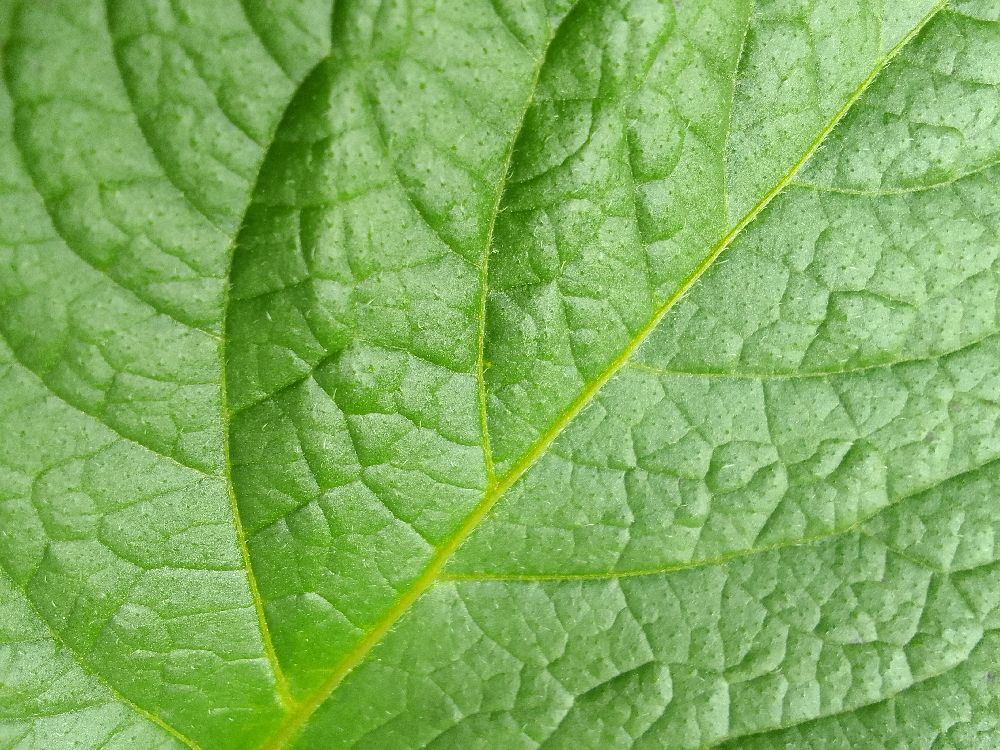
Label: Healthy